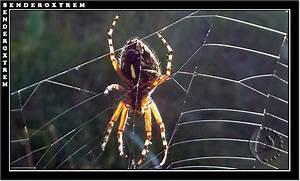
spider